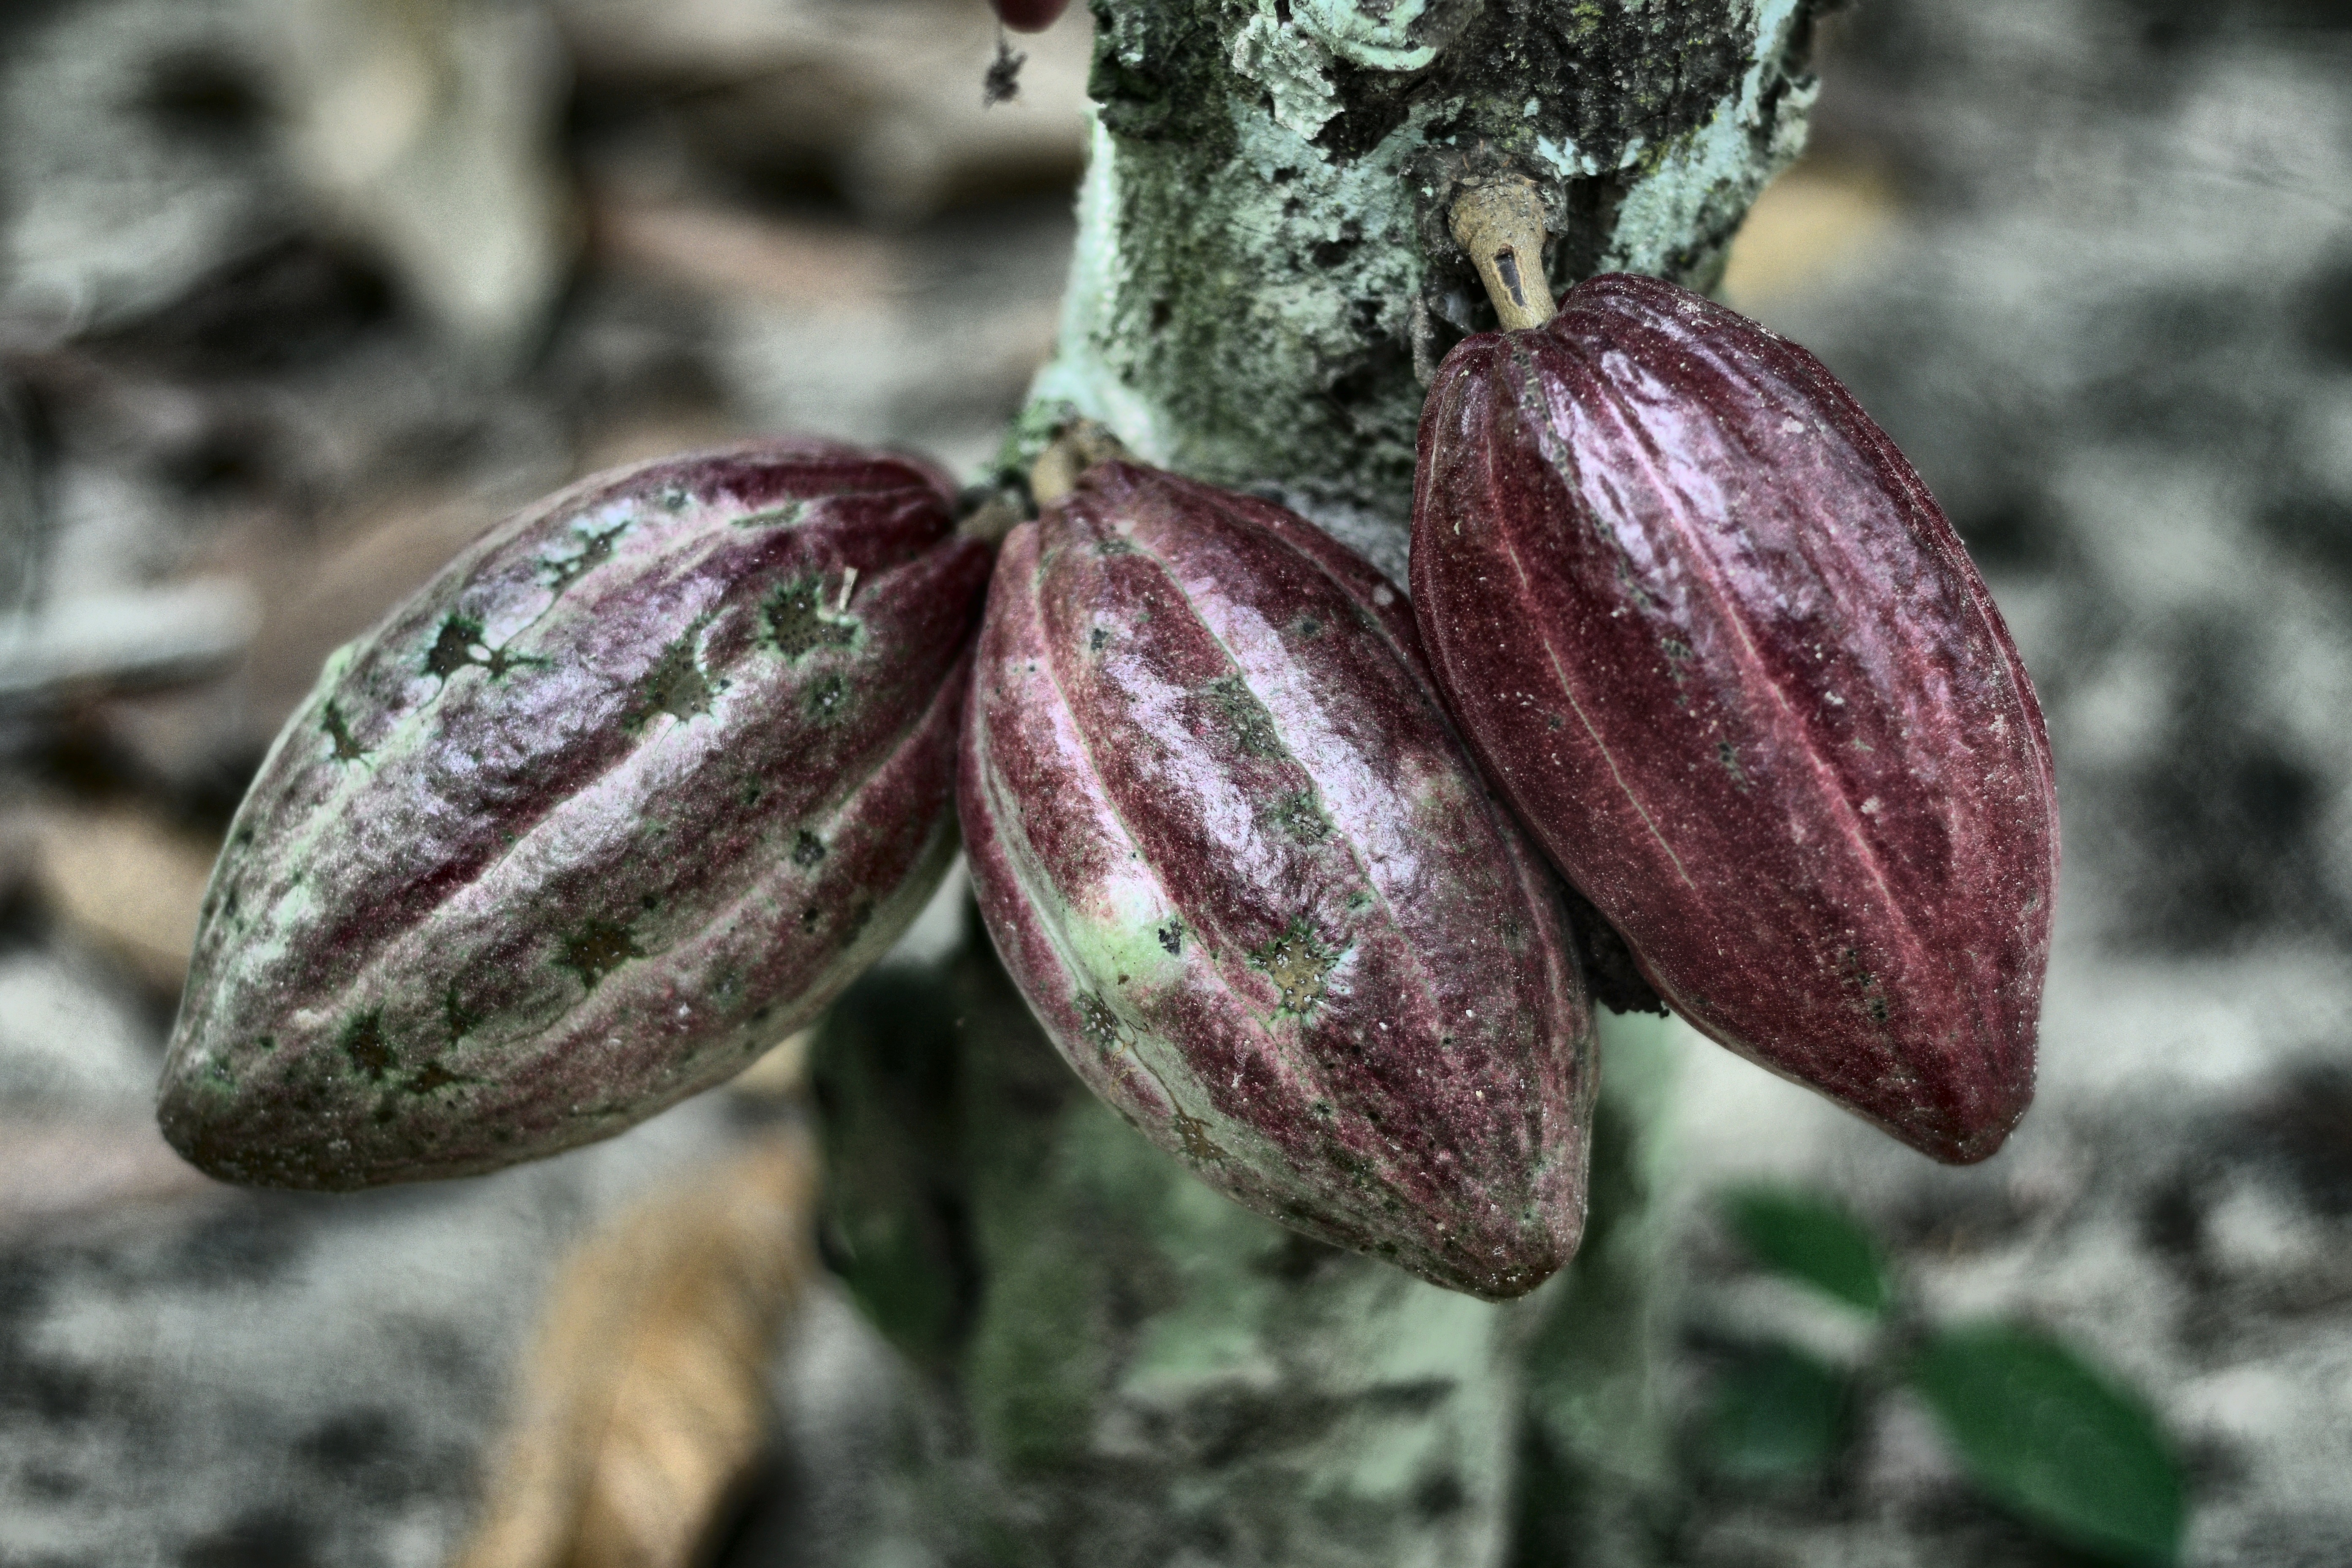
Maturity: unmature
Variety: Amelonado